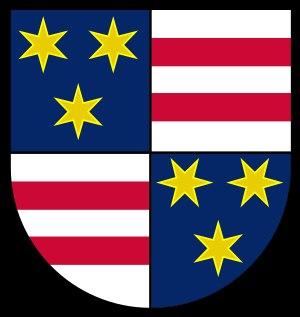
Desinić est un village et une municipalité située dans le comitat de Krapina-Zagorje, en Croatie, entre la commune de Pregrada et la rivière Sutla, qui marque la frontière avec la Slovénie.